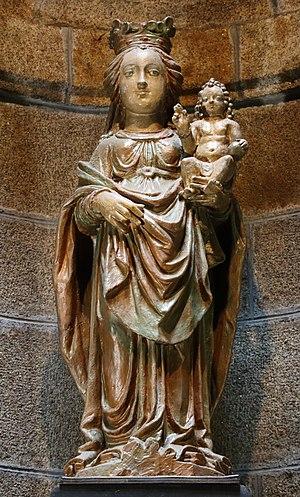
Chapelle Notre-Dame-de-Bon-Secours à Fougères (35). Statue de la Vierge à l'Enfant ayant orné précédemment la Porte Roger.
La chapelle Notre-Dame-de-Bon-Secours est un édifice religieux situé à Fougères, dans le département d'Ille-et-Vilaine, en région Bretagne. Lieu de dévotion où la Vierge Marie est particulièrement vénérée, la chapelle, propriété privée, est rattachée à la paroisse de la Visitation de Fougères, des messes et adorations eucharistiques s'y déroulant tous les mardis matins.